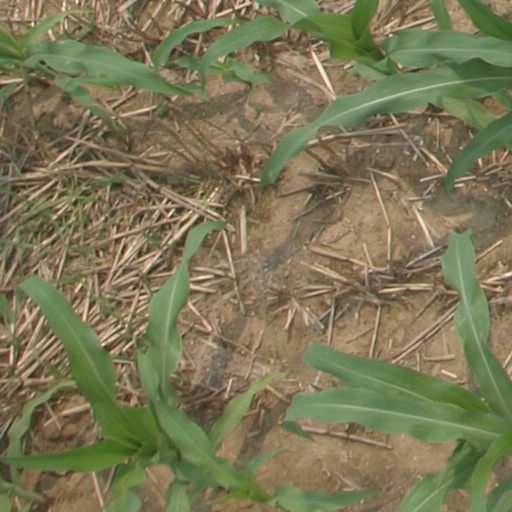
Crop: maize; corn